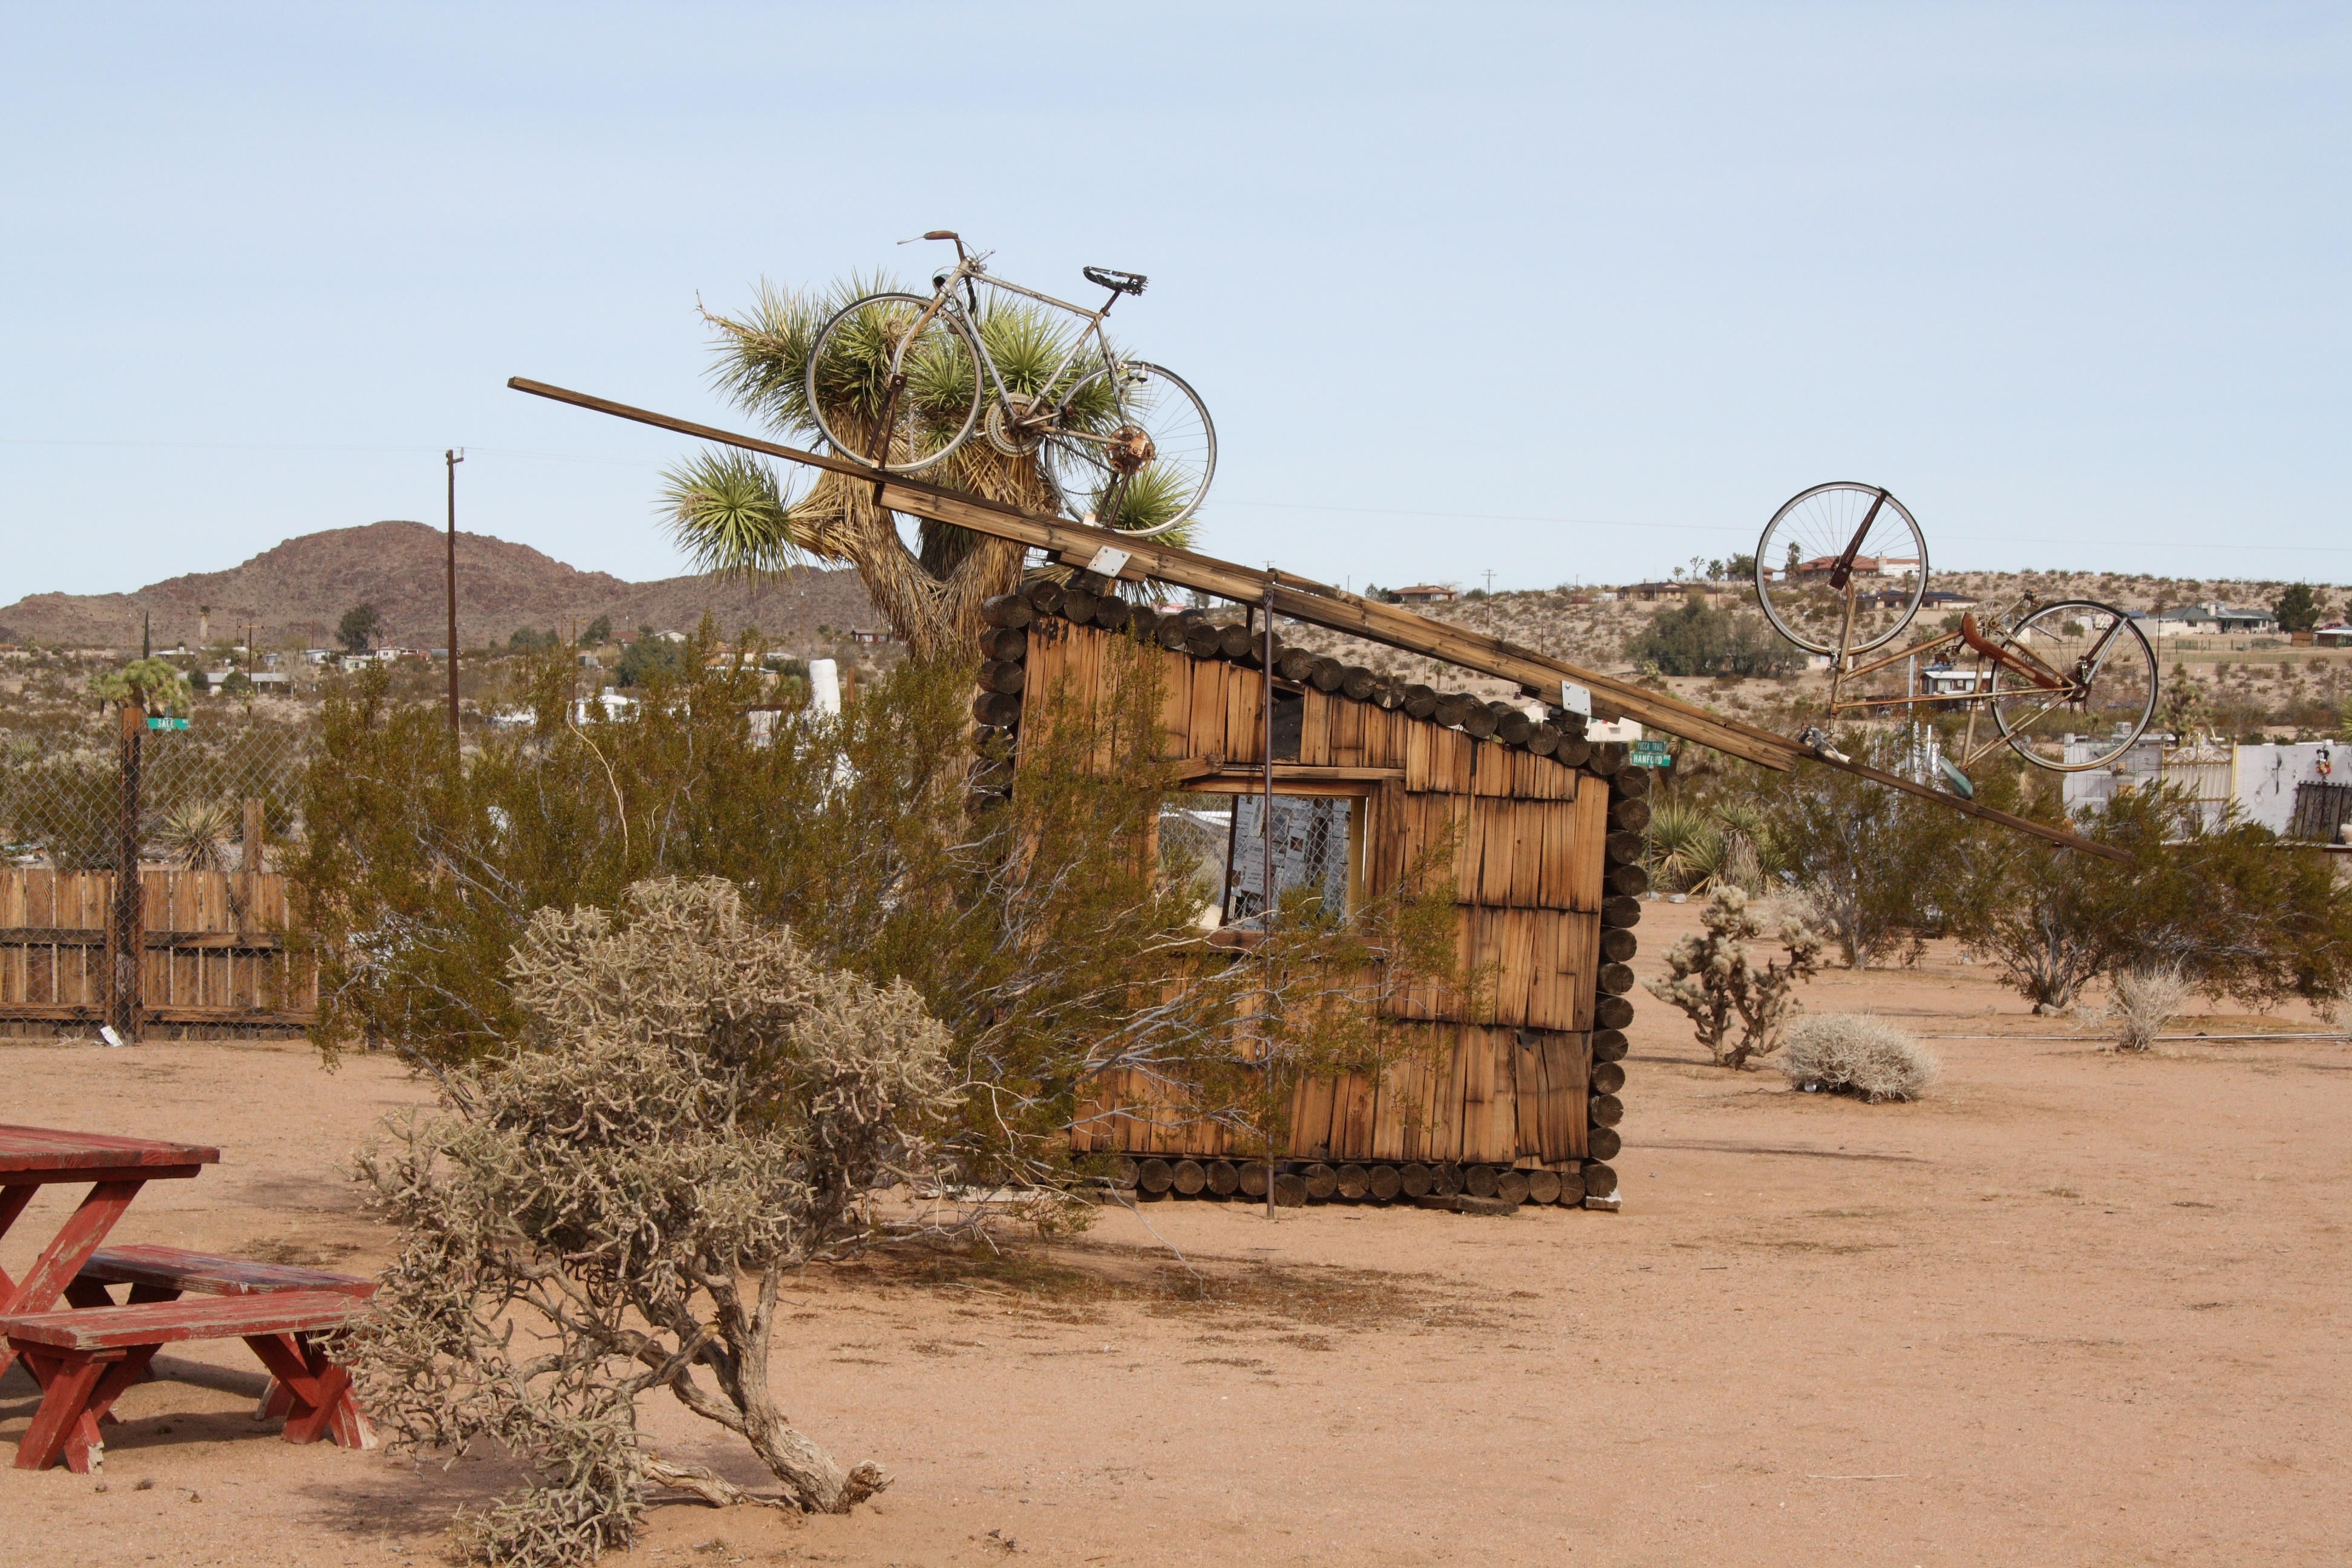
landscape, tree, vacation, hut, village, shack, usa, california, art, mojave, joshua tree, rural area, noah purifoy desert art museum